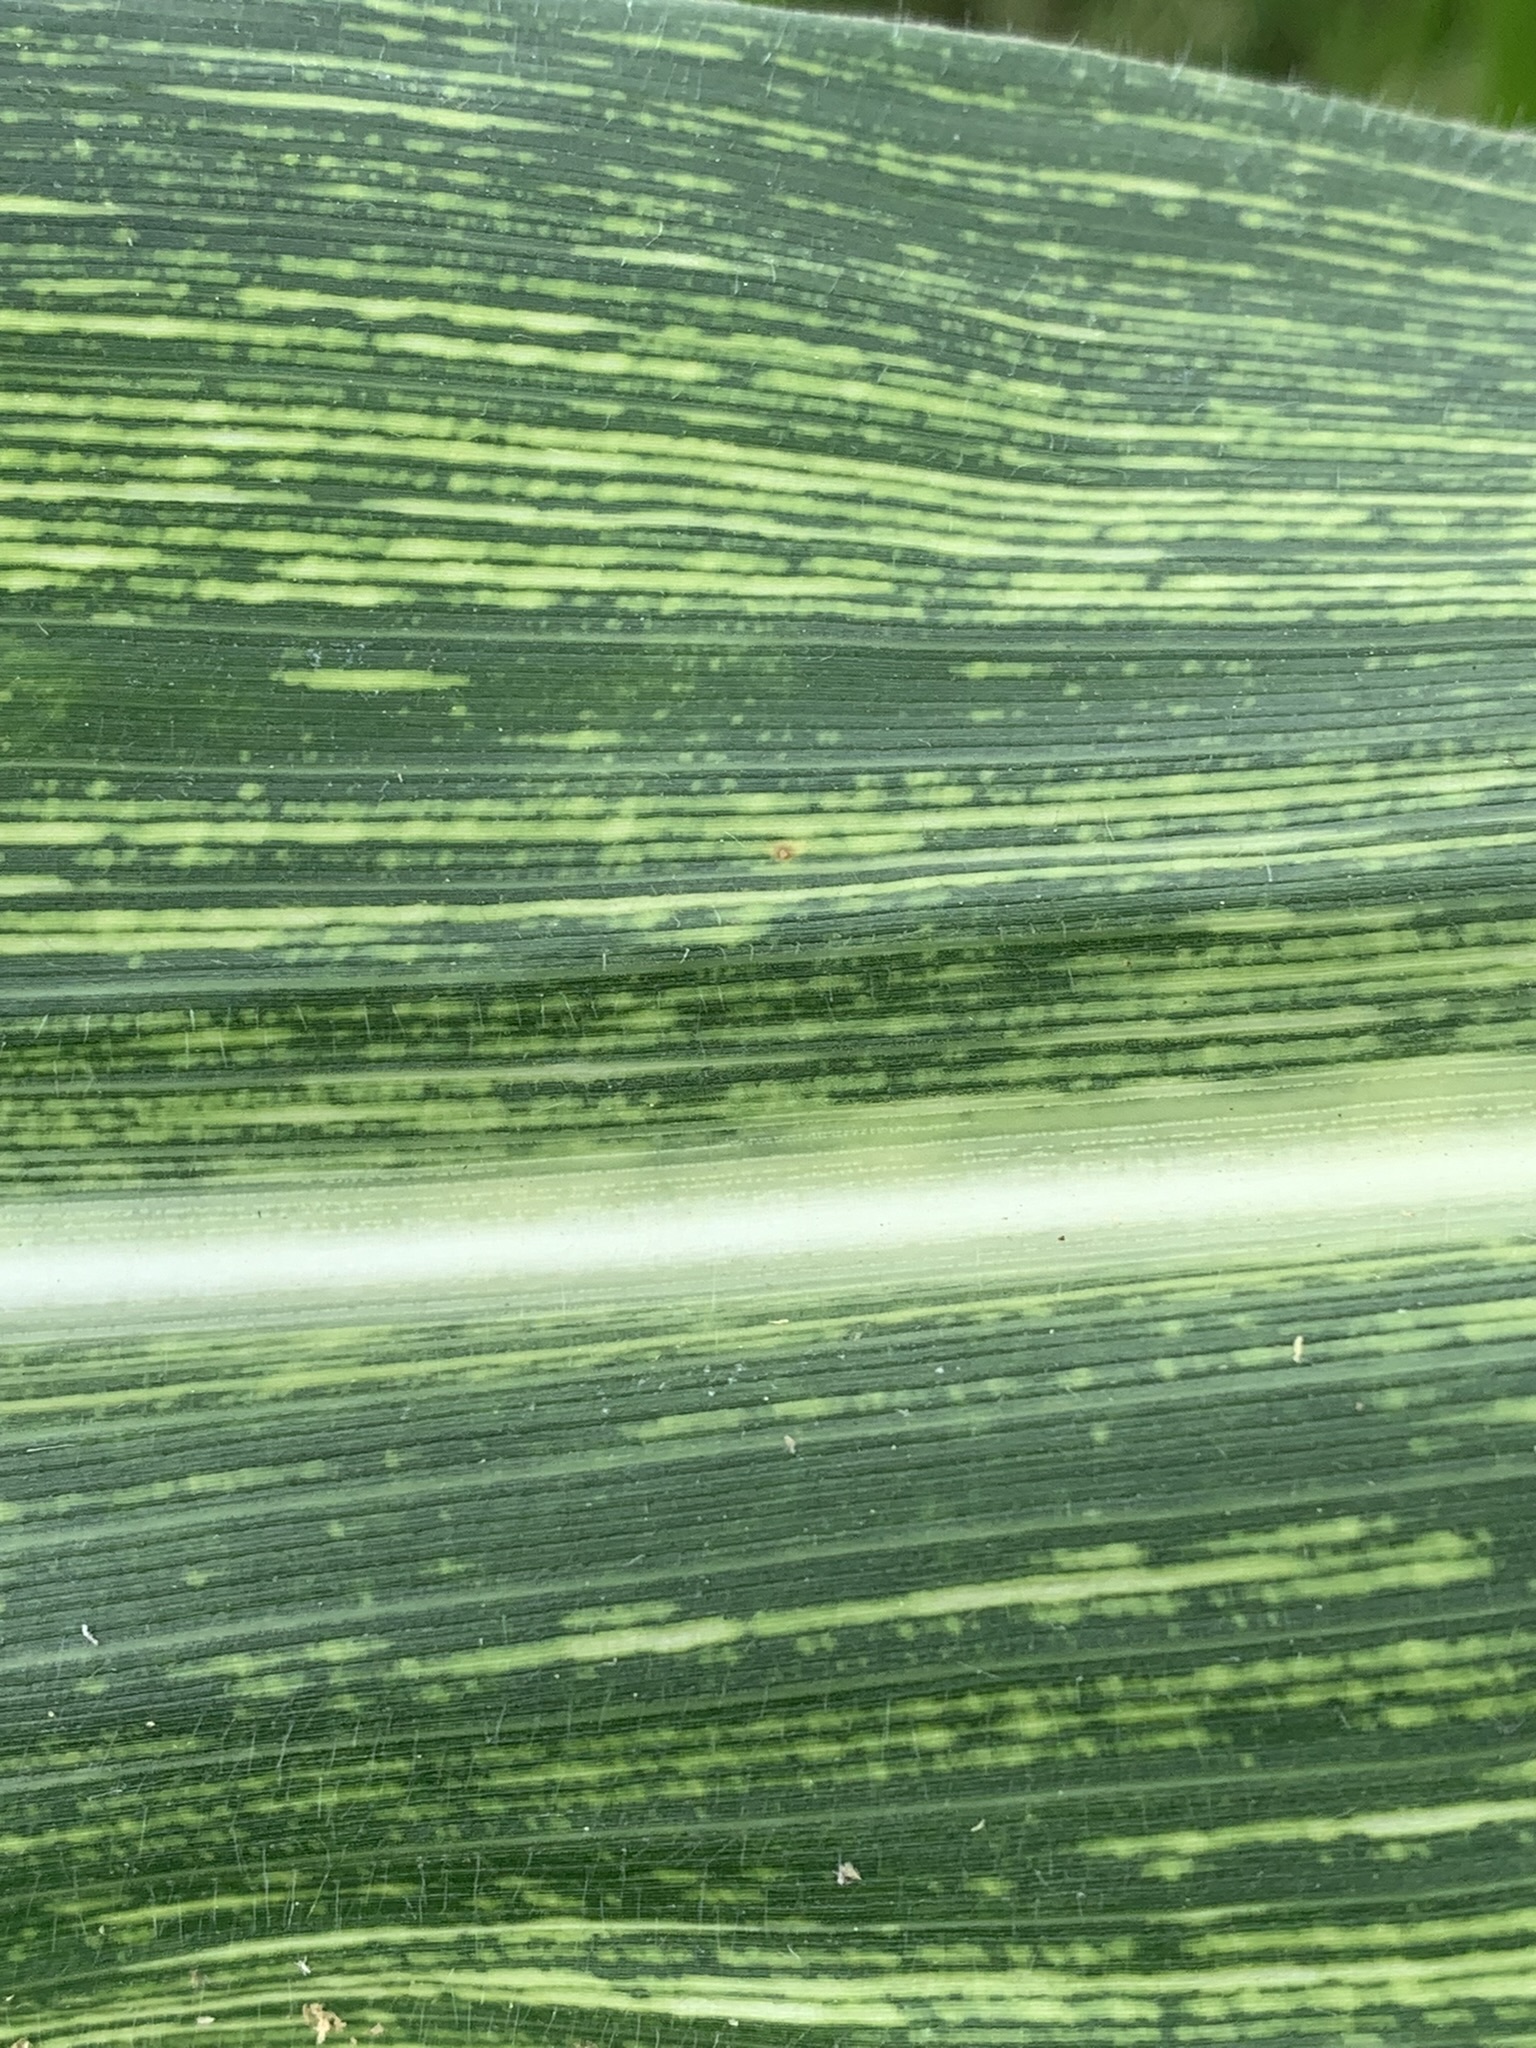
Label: MSV